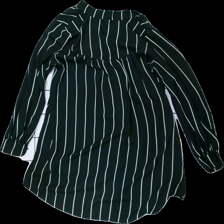
View: back
Type: Shirt
Category: Ladies
Brand: H&M
Colors: Black, Green, White
Material: 100% Polyester
Pattern: Striped
Cut: Long, Loose
Size: 42
Season: All
Stains: Minor
Damage: stains
Damage location: middle center
Damage 2: stain
Damage 2 location: top right
Price range: <50
Recommended usage: Recycle
Description: striped shirt